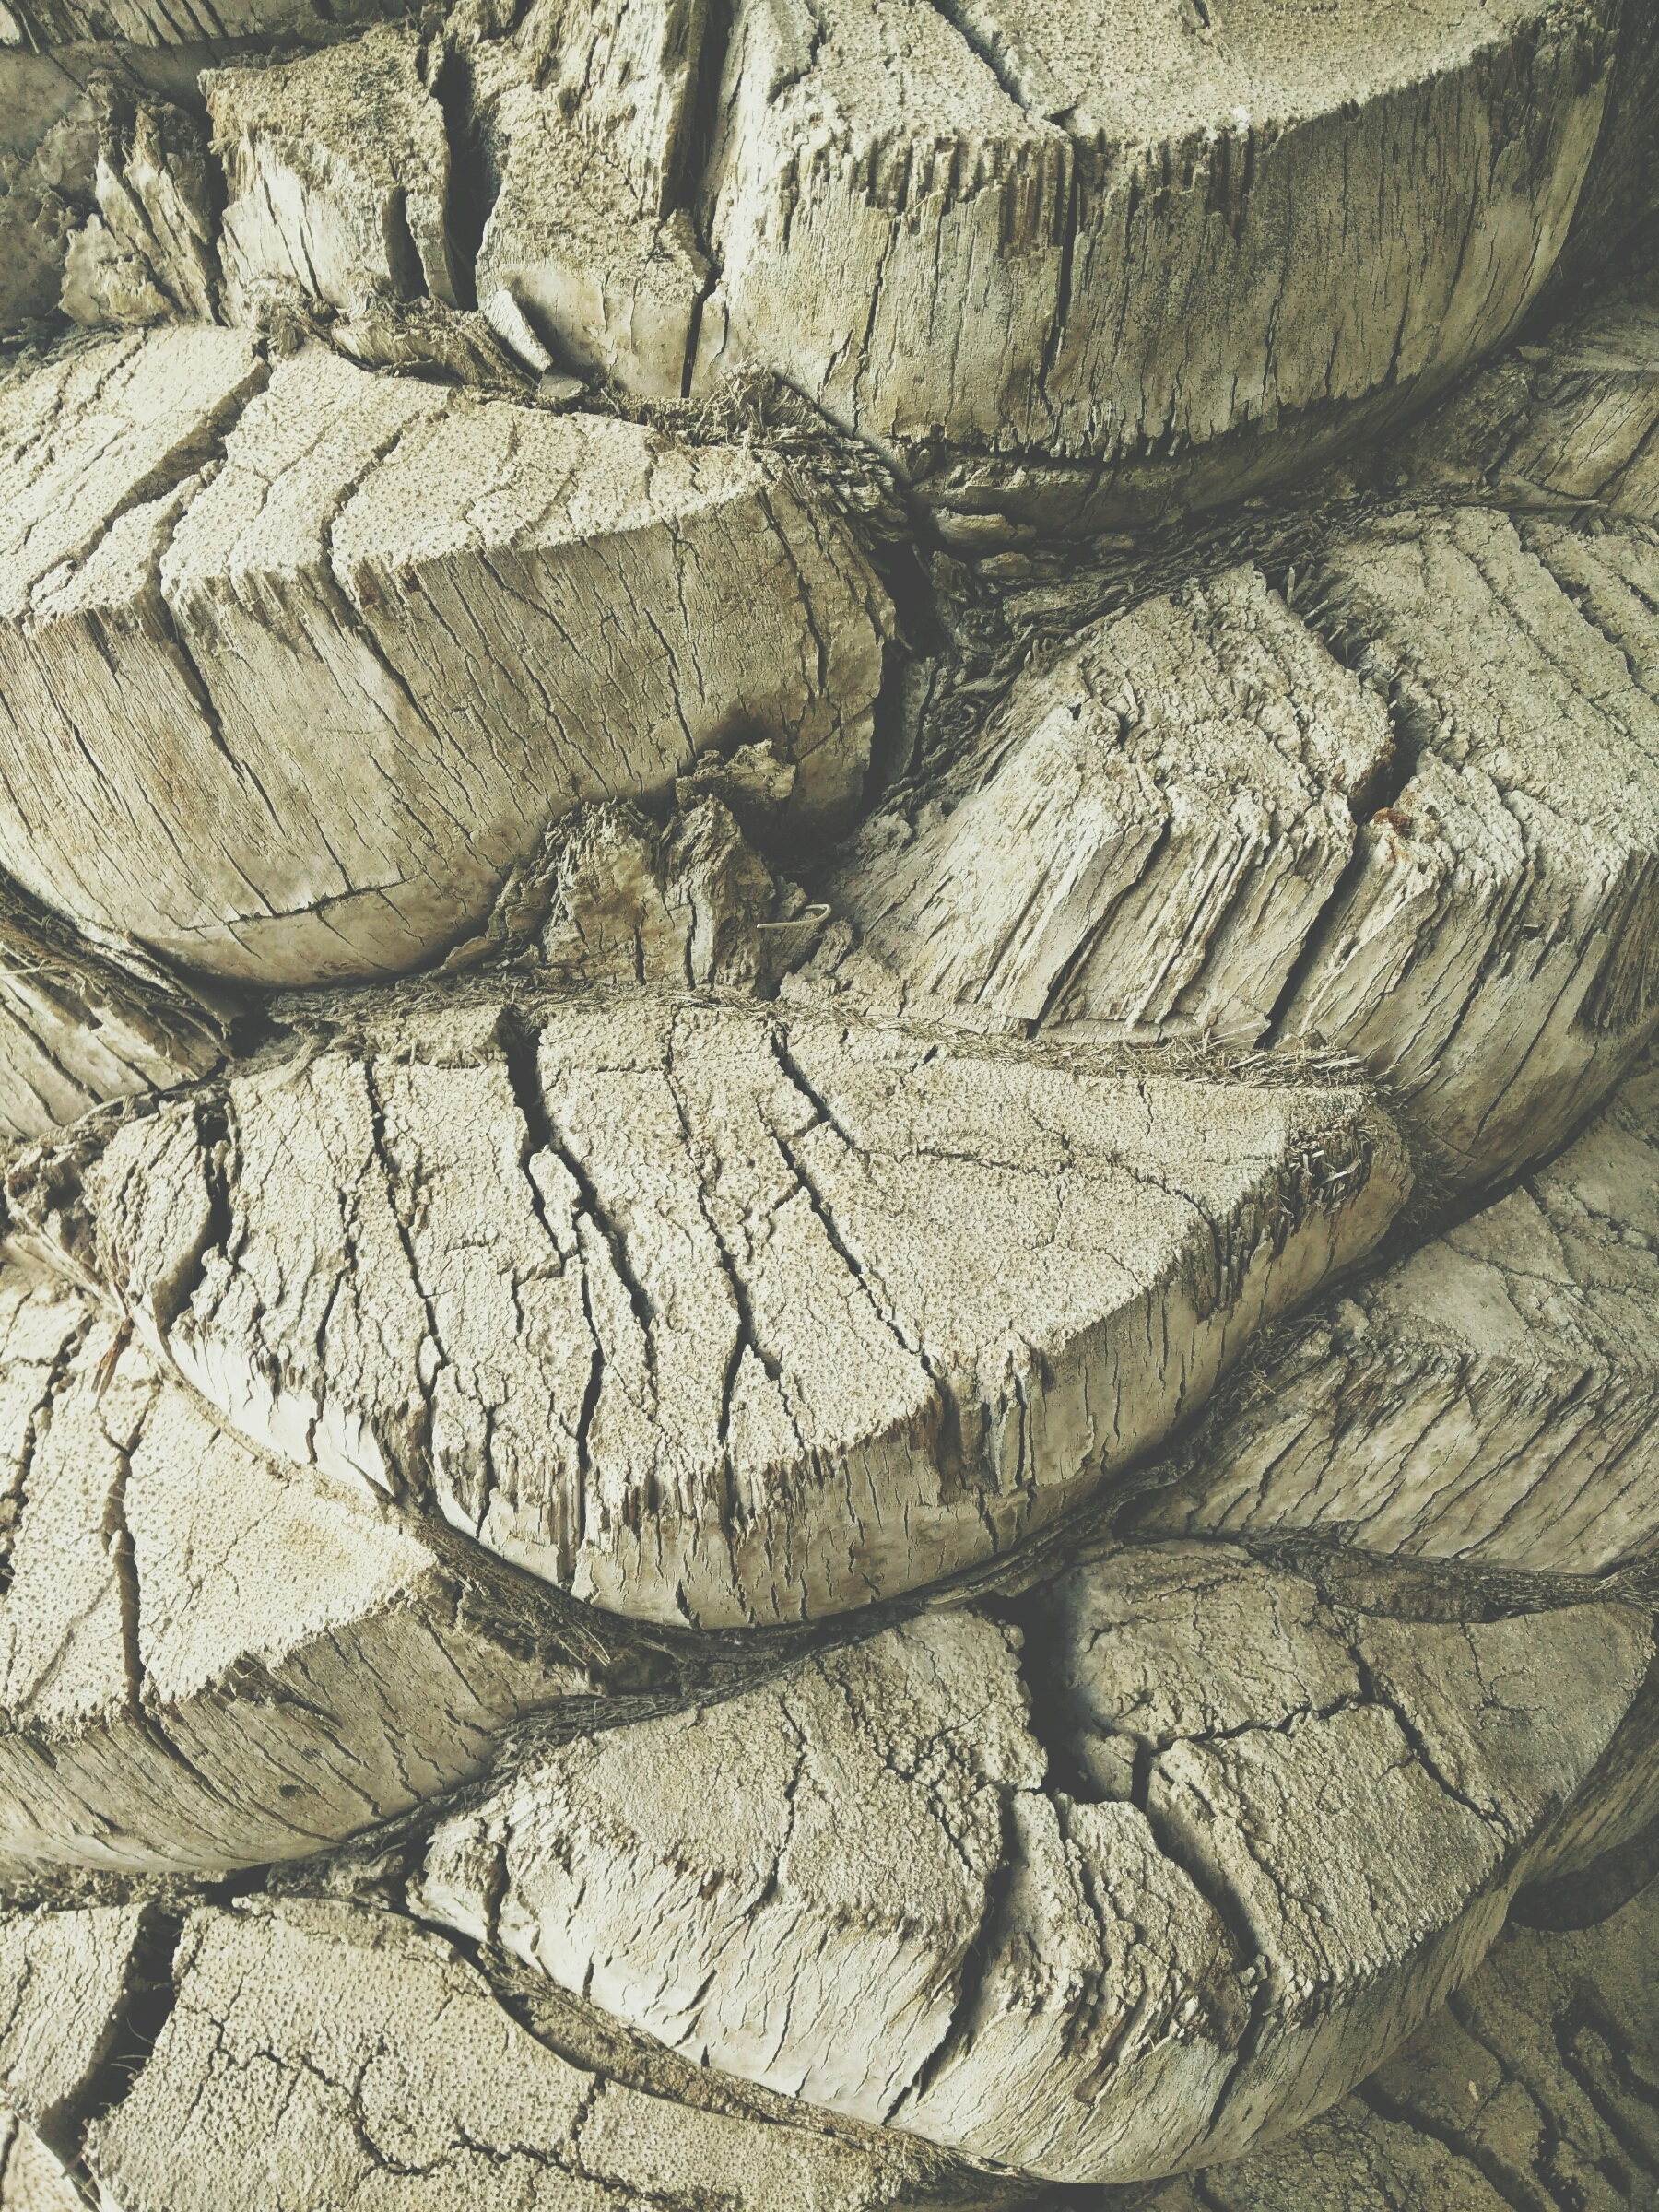
tree, rock, wood, trunk, formation, soil, terrain, art, geology, sketch, drawing, badlands, relief, ancient history